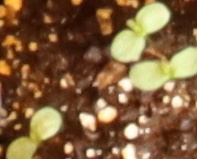
Label: Flax